Patchogue-Medford School District

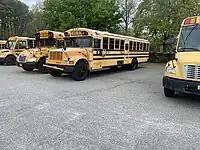
Bus 71 at Saxton Middle School

The Patchogue-Medford School District owns 11 Large buses, they only serve Patchogue-Medford High School, Saxton Middle School, Barton and Eagle Elementary schools, the other schools contract with Montauk Bus LLC, Student transport is provided to High school students living more 1-1/2 miles away from school. Mini bus Transport is provided by Towne Bus Corp. ("We Transport Inc.") and is for students with Special needs or living out of the School District's legal boundaries.